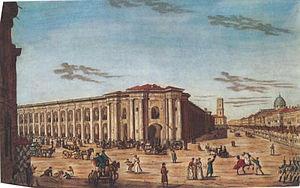
La rue Sadovaïa, ou rue des Jardins, est une rue prestigieuse du centre historique de Saint-Pétersbourg. Percée en 1710, elle est bordée d'anciens hôtels particuliers et d'immeubles de rapport. Elle s'étend sur 4 376 mètres.